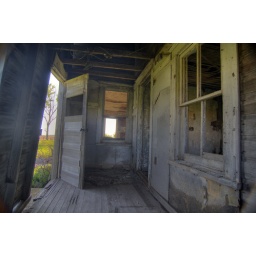
I spotted this abandoned farm house off US 212 near Raymond, SD.